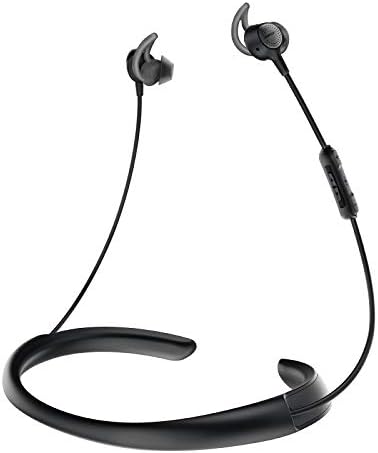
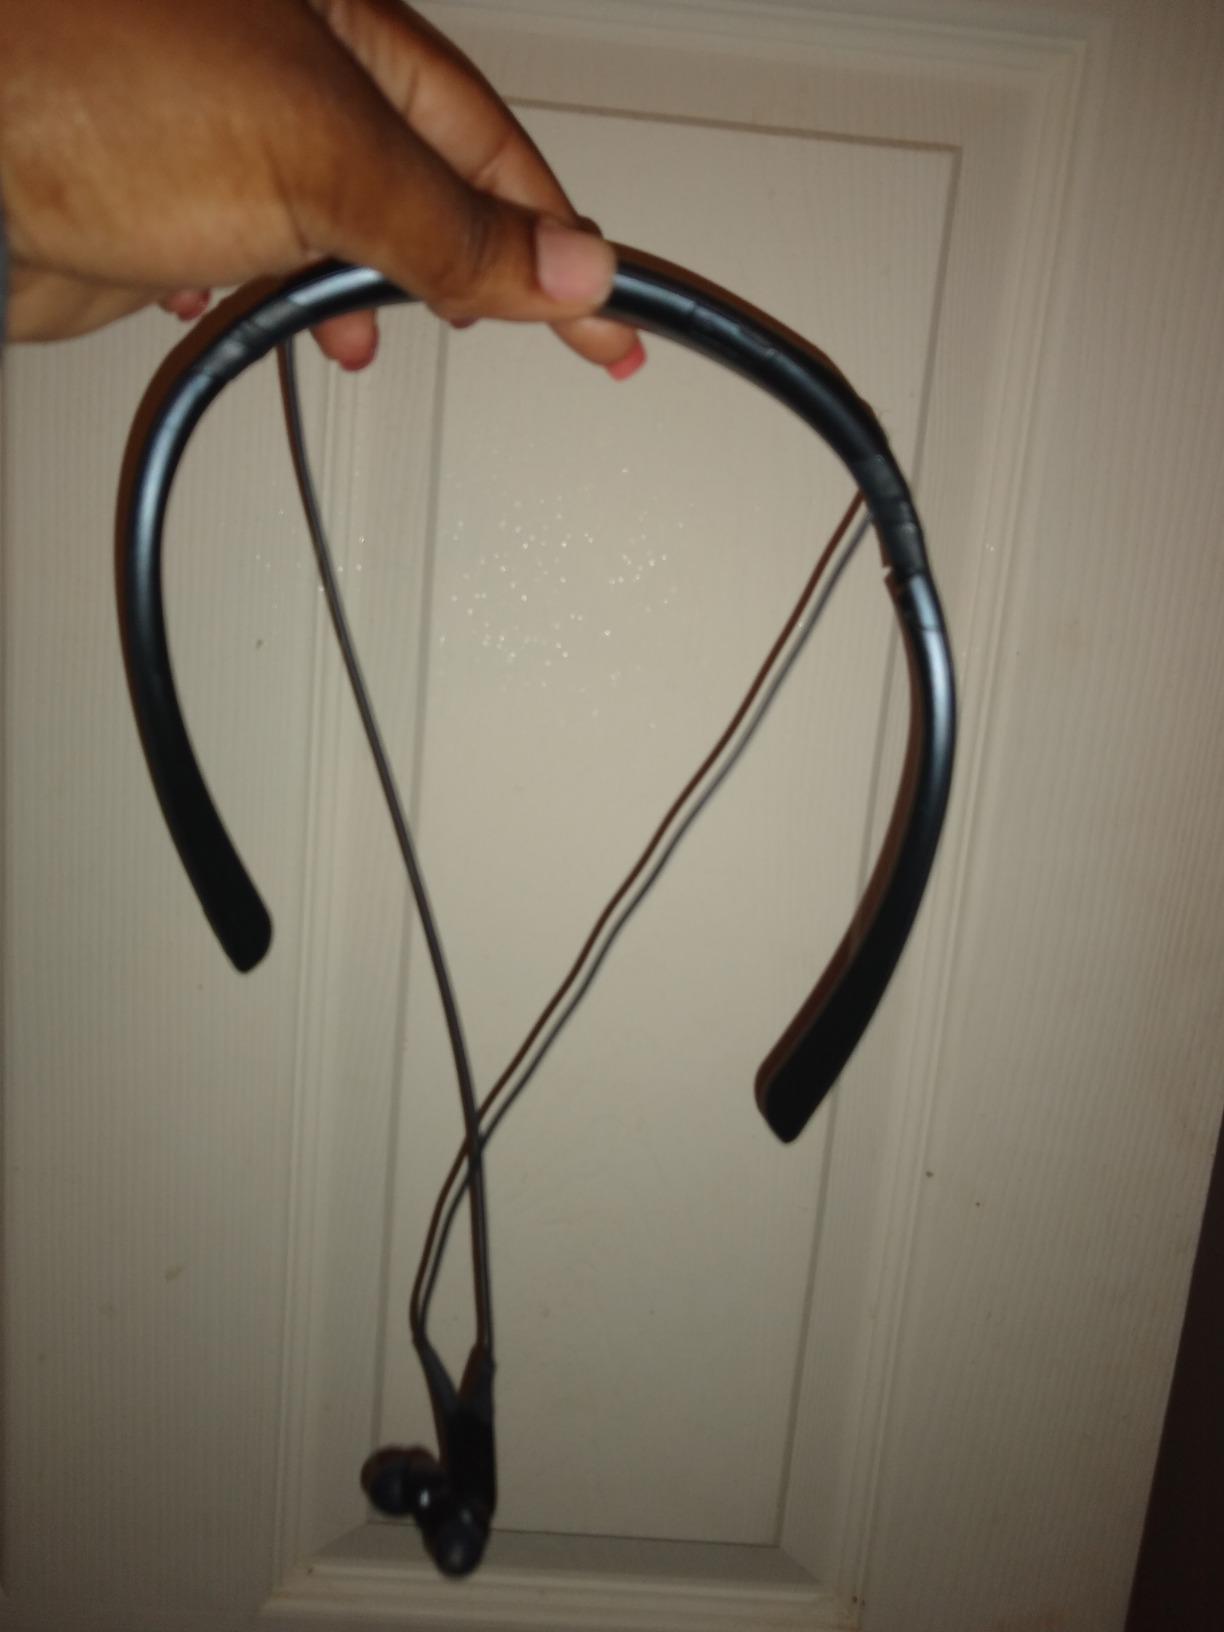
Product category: headphones
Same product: no